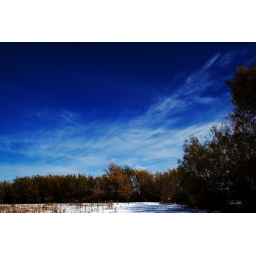
Obviously over-processed, but I like the look that reminds me of an ocean in the sky